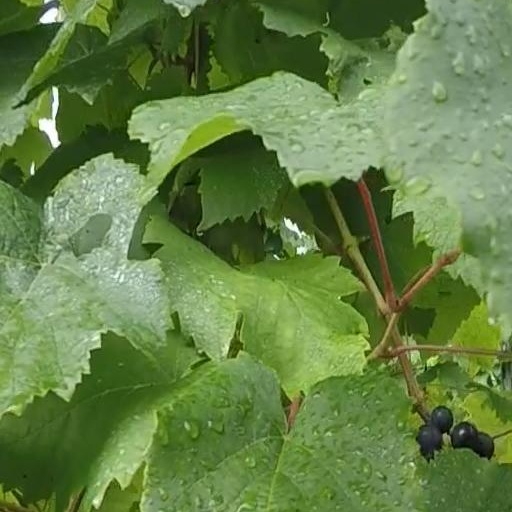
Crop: grape